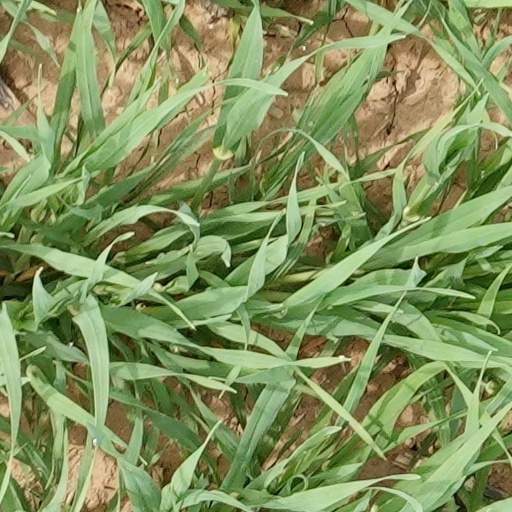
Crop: wheat